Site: brandenburg
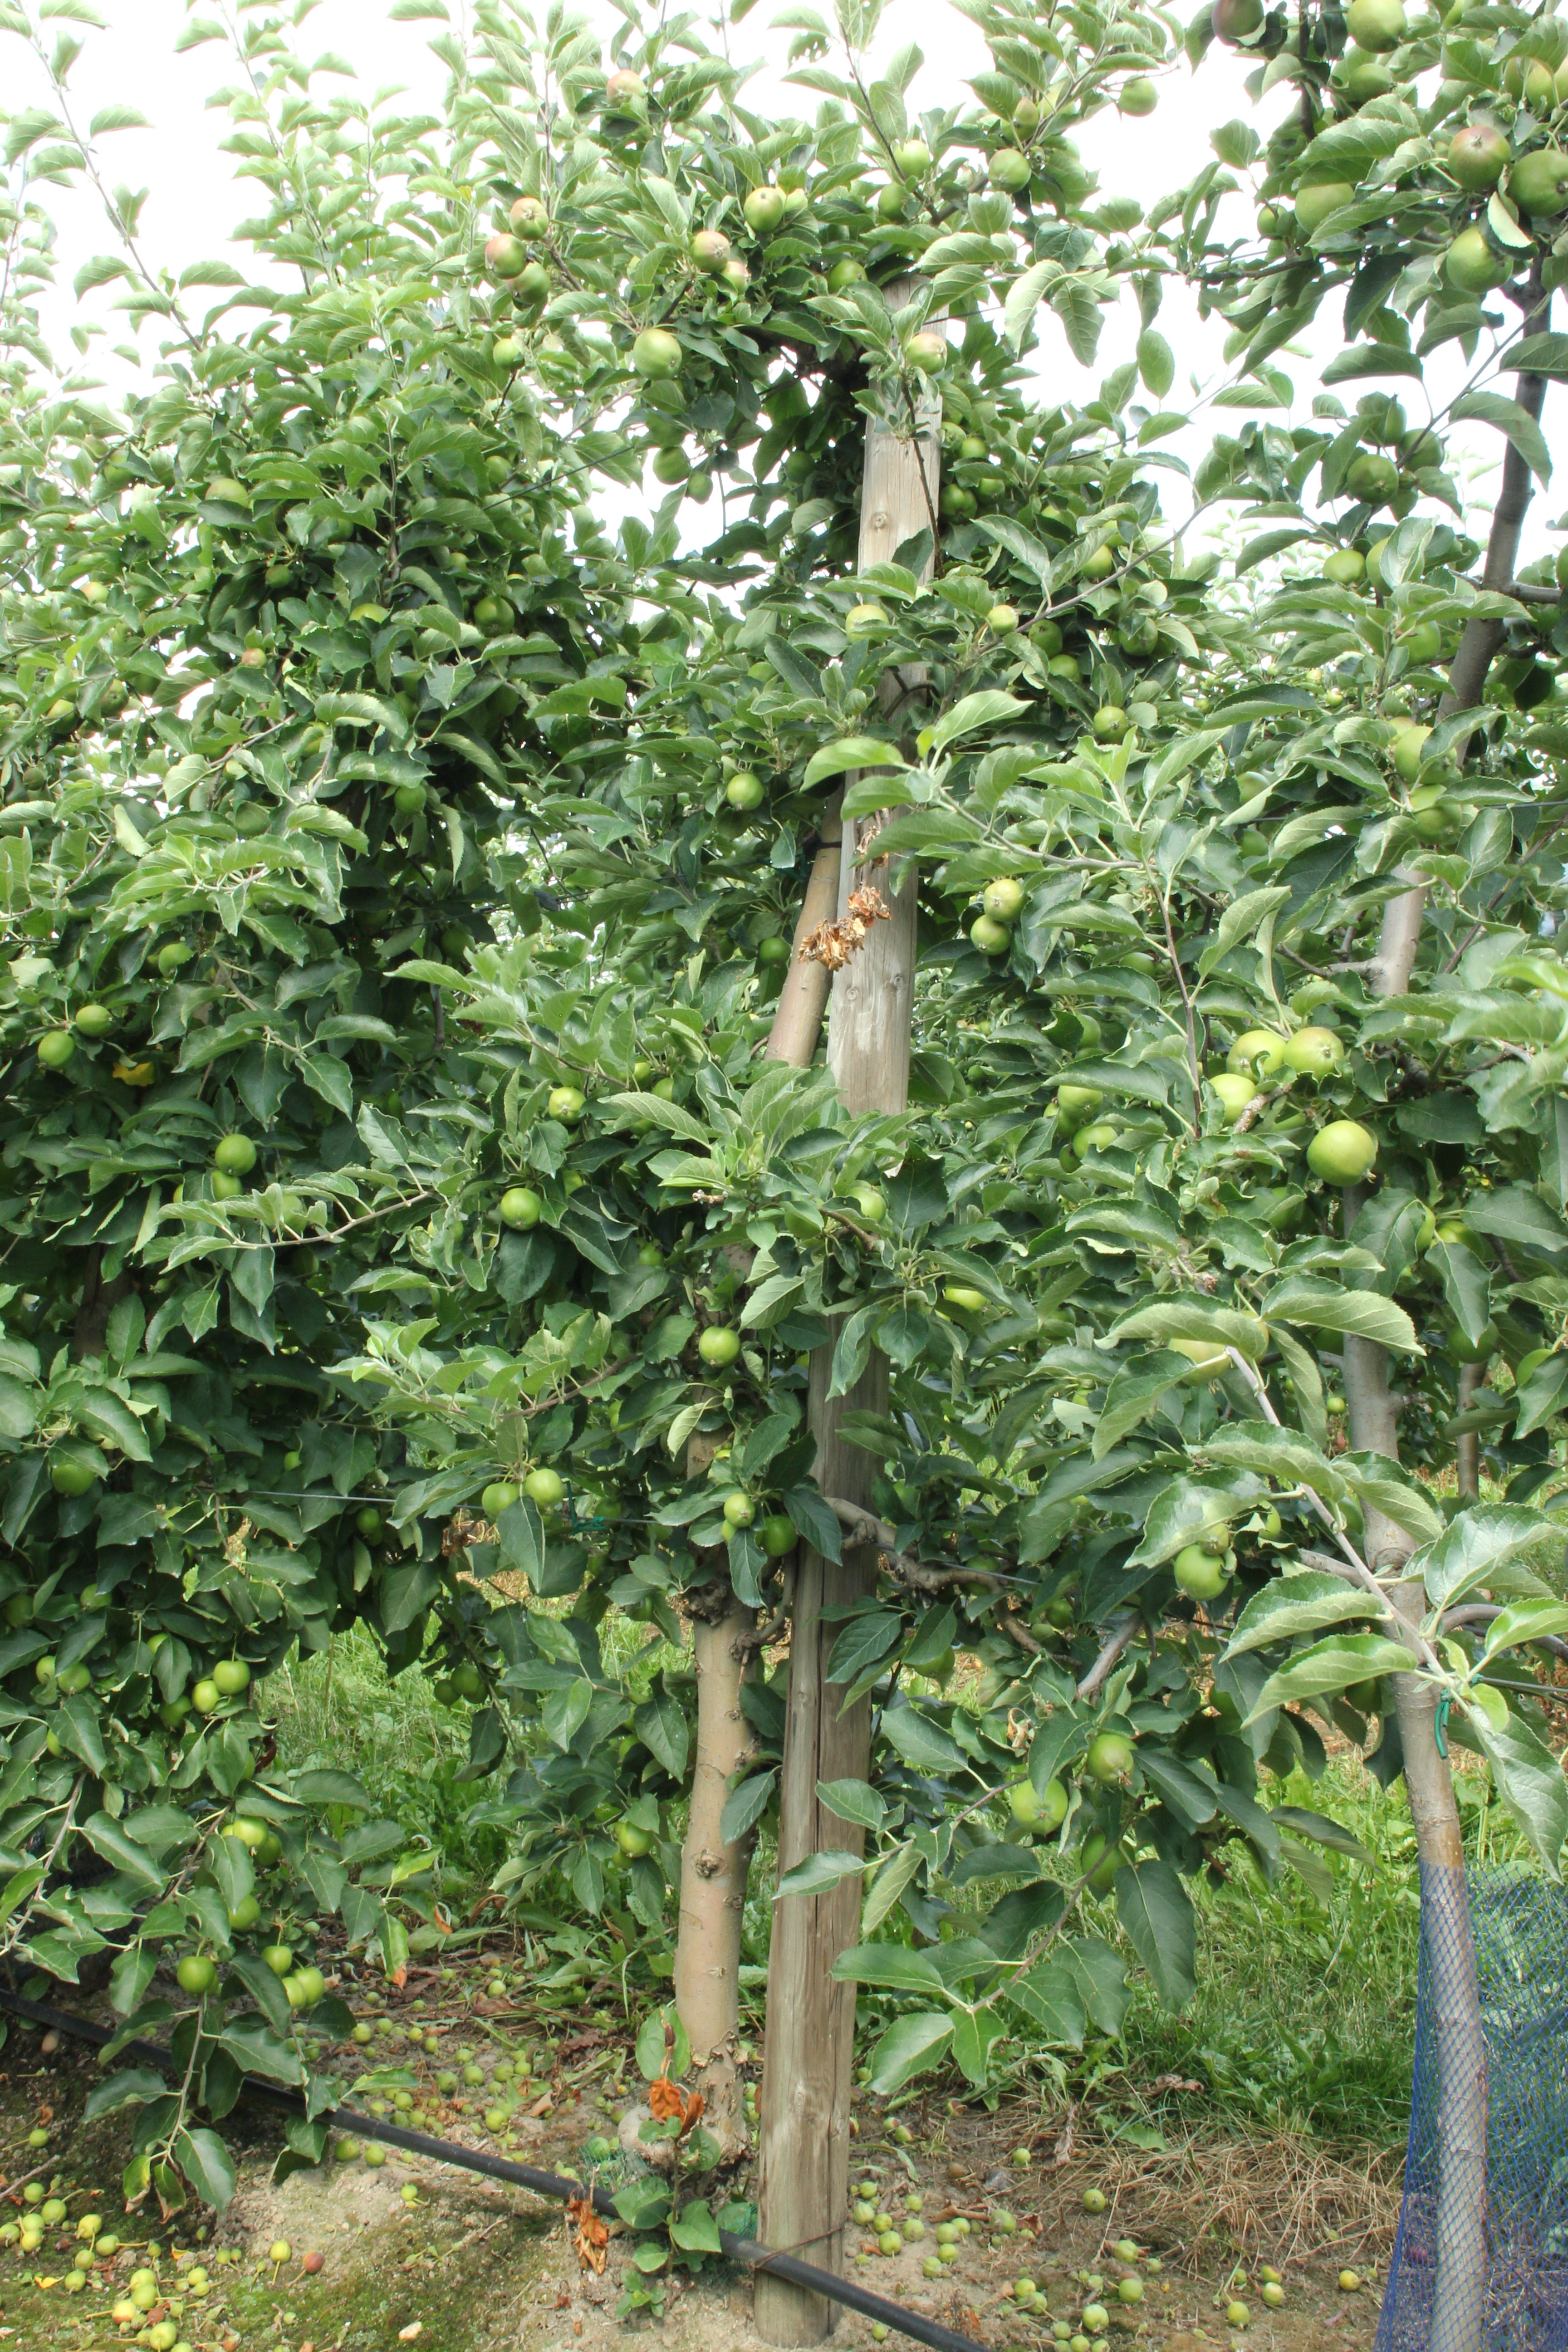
Growth stage (BBCH 74): Development of fruit